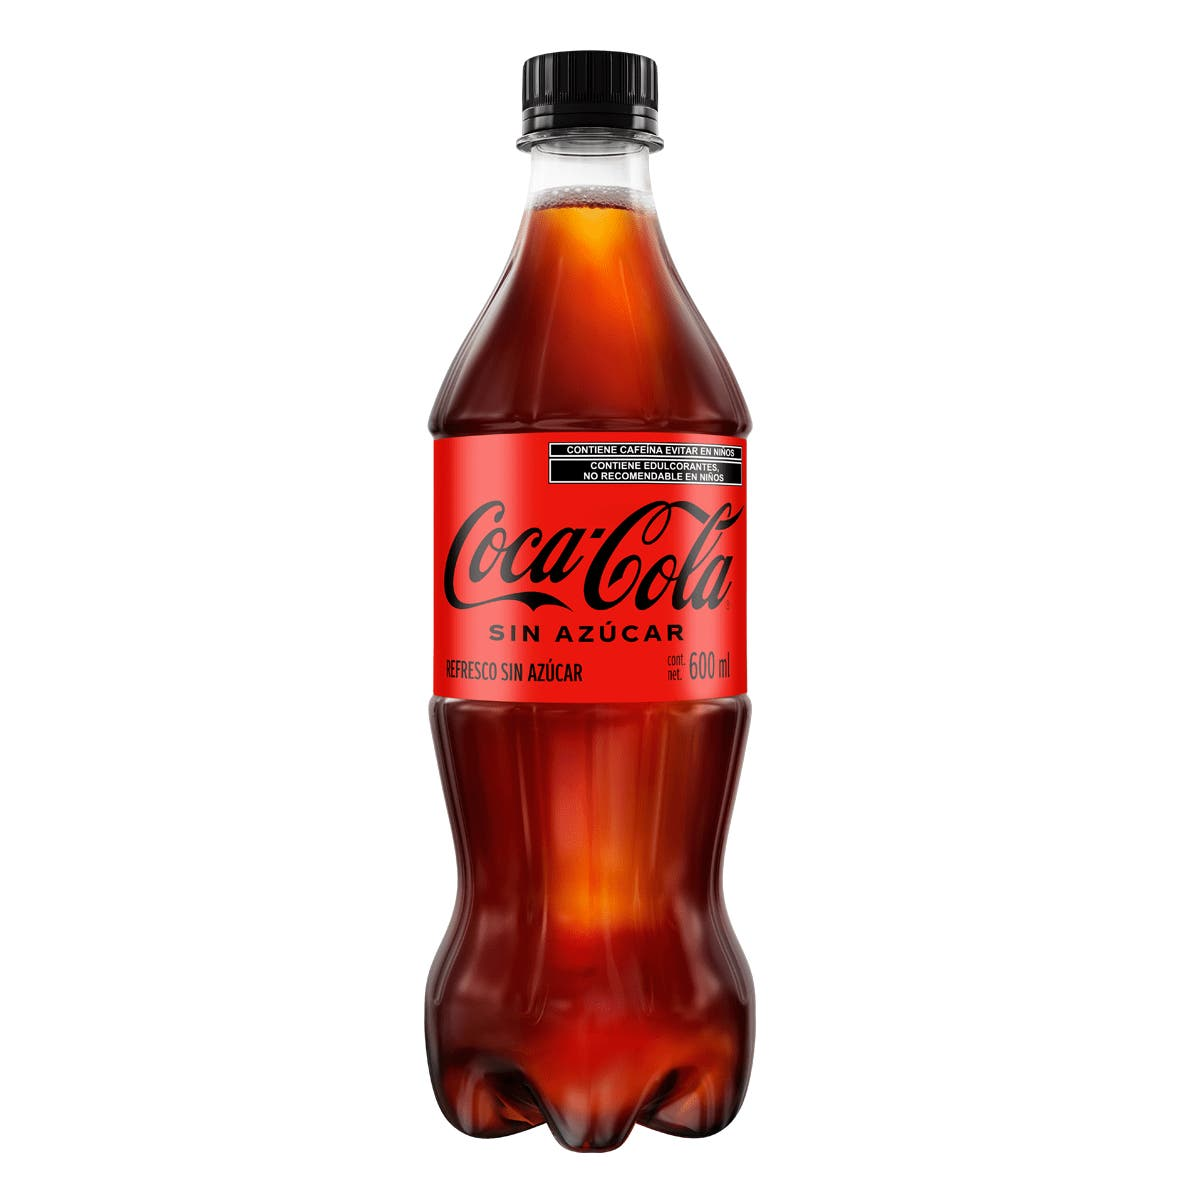
A Coca-Cola sugar free soda in a 600-mililiters plastic bottle